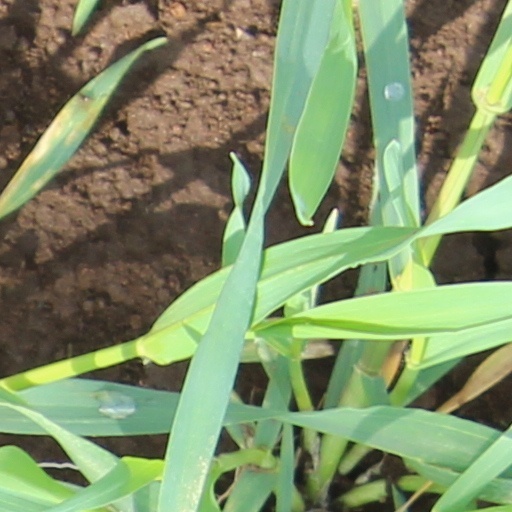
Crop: wheat